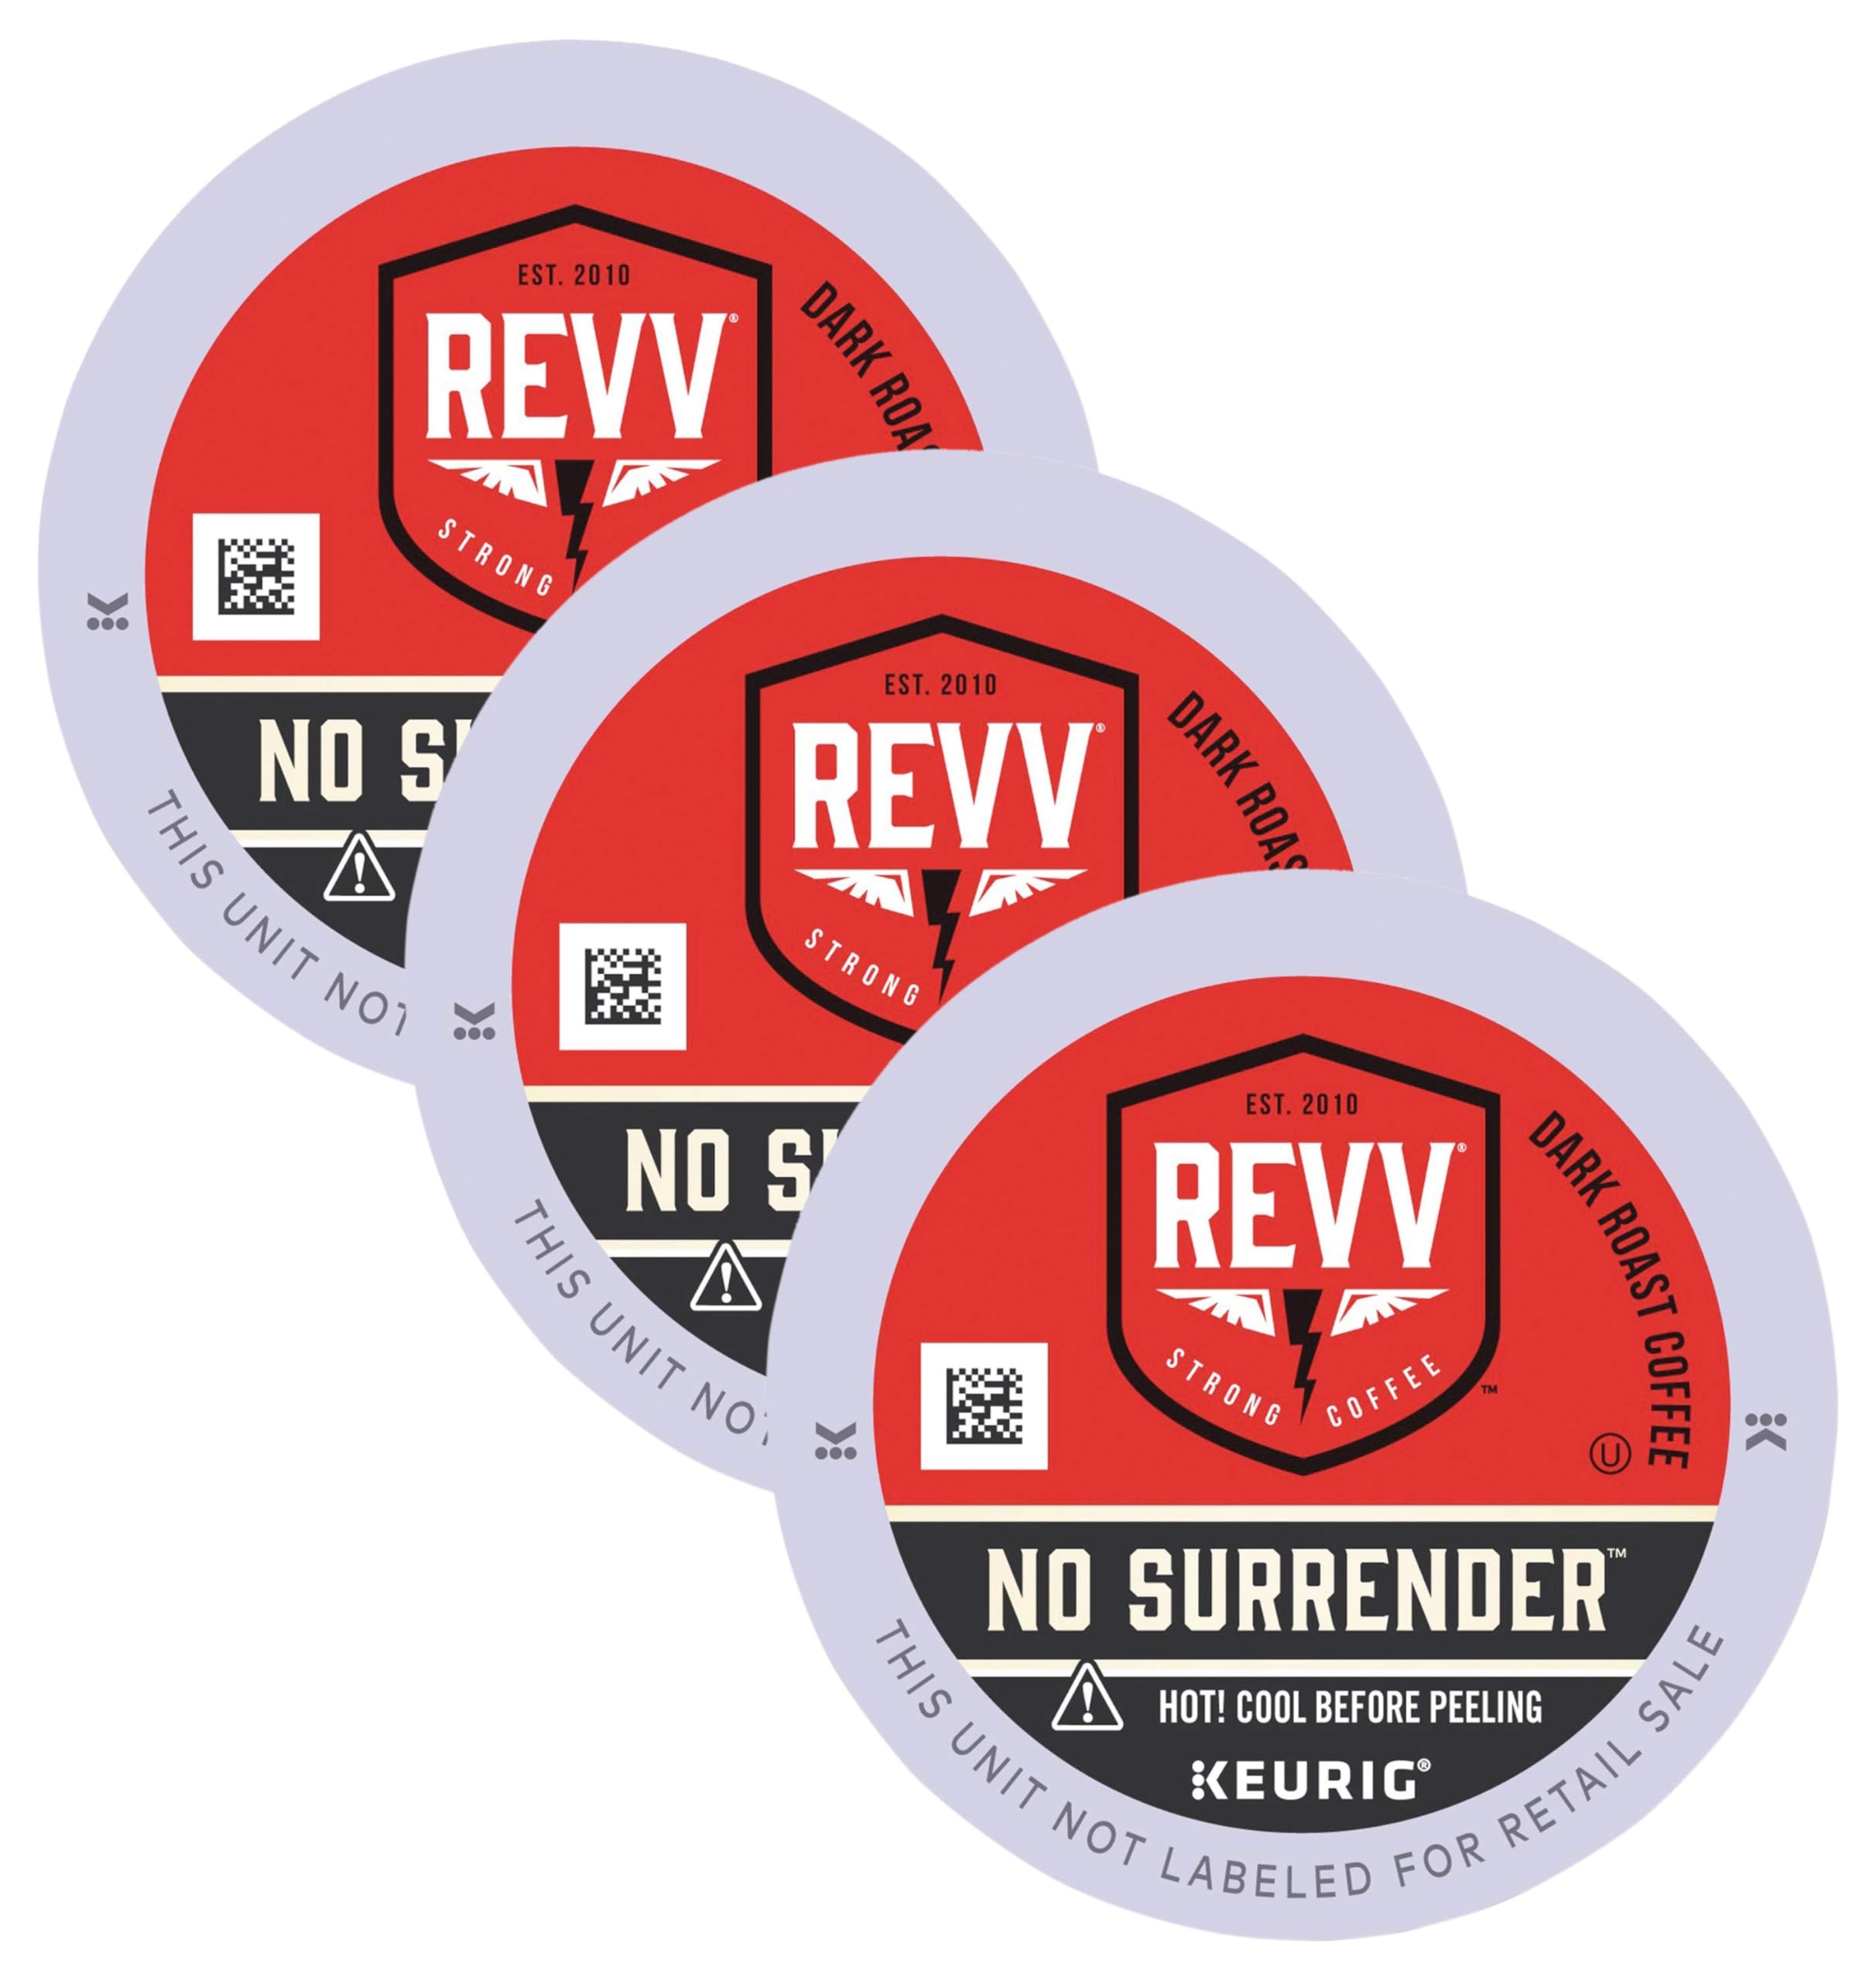
Item Name: REVV No Surrender, Single-Serve Keurig K-Cup Pods, Dark Roast Coffee, 24 Count (Pack of 3)
Bullet Point 1: Deep. Bold. Smooth.
Bullet Point 2: Dark roast, caffeinated coffee
Bullet Point 3: Orthodox Union Kosher
Bullet Point 4: Made with premium coffee beans
Bullet Point 5: Compatible with Keurig K-Cup pod single-serve coffee makers
Bullet Point 6: INTRODUCING RECYCLABLE* K-CUP PODS: Simple. Delicious. And now Recyclable. Enjoy the same great-tasting coffee you know and love, and when you’re done just peel, empty and recycle. *Check locally, not recycled in all communities. Packaging may vary.
Value: 72.0
Unit: Count

Price: 17.55